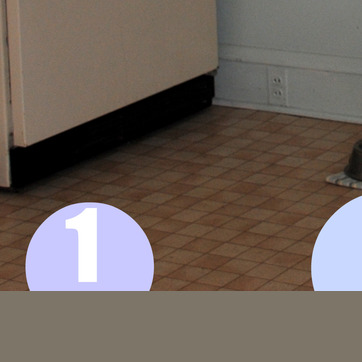
Material: tile